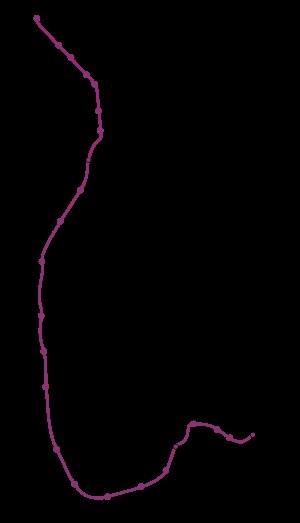
Les Hauts-de-Seine sont un département français se situant dans la métropole du Grand Paris, en région Île-de-France. L'Insee et la Poste lui attribuent le code 92. Ses habitants, au nombre de 1 609 306 lors du recensement de 2017, sont appelés les Altoséquanais. Les Hauts-de-Seine, d'une superficie de 176 km², sont le deuxième département français au regard de la densité de population, avec environ 9 143,8 habitants par kilomètre carré. La préfecture est Nanterre.
La ligne 2 du tramway d'Île-de-France, plus simplement nommée T2, est une ligne du tramway d'Île-de-France exploitée par la Régie autonome des transports parisiens qui est mise en service le 2 juillet 1997 à l'occasion des Journées mondiales de la jeunesse.